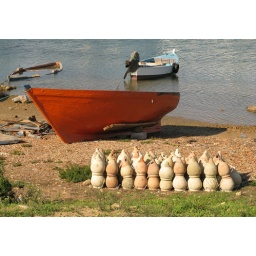
octopus pots and fishing boat in Punic military harbor